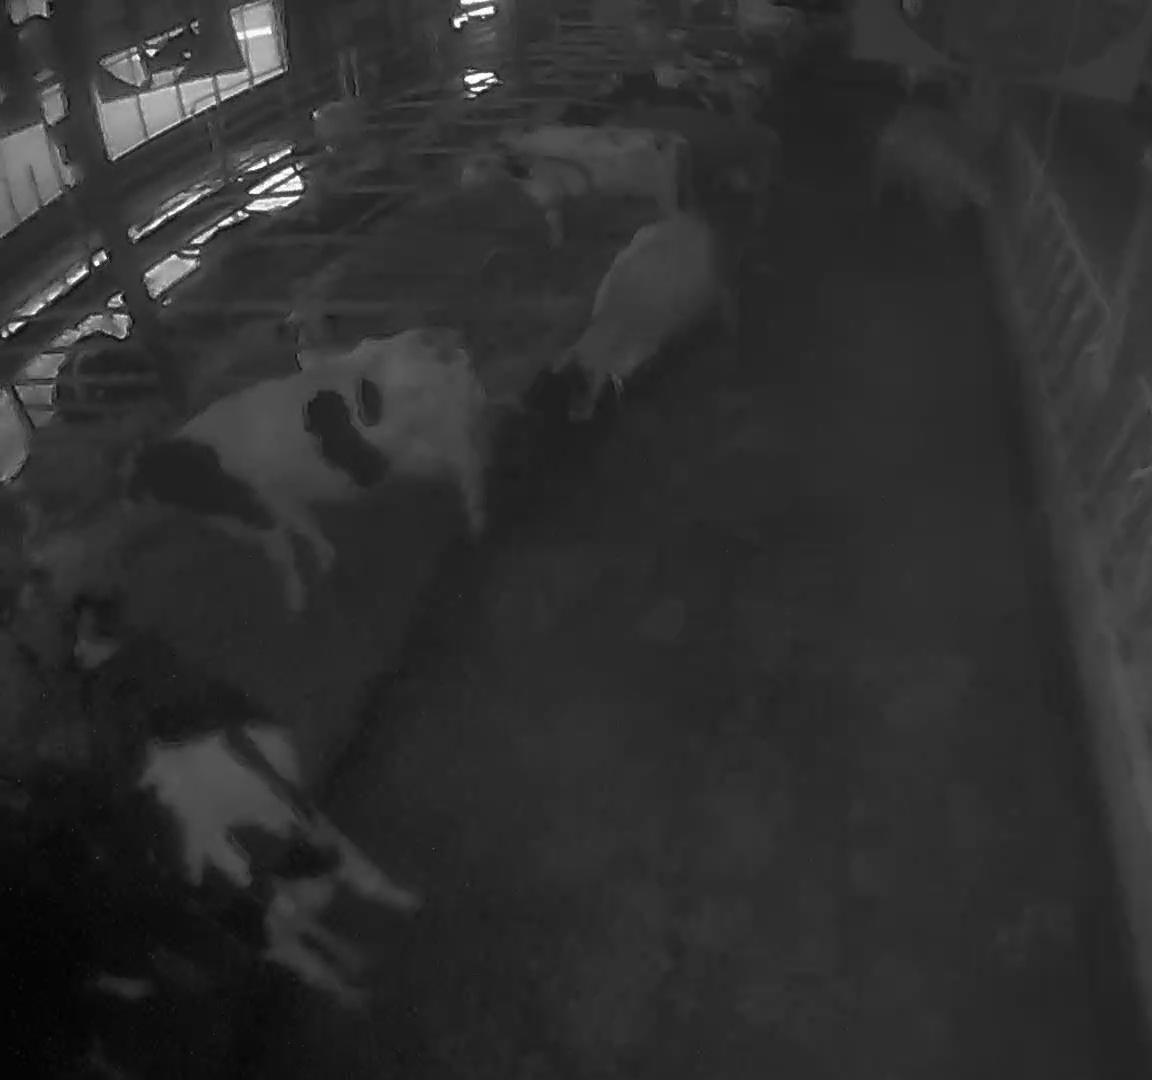
Number of cows: 6